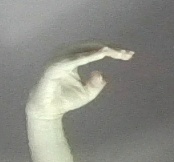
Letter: jeem